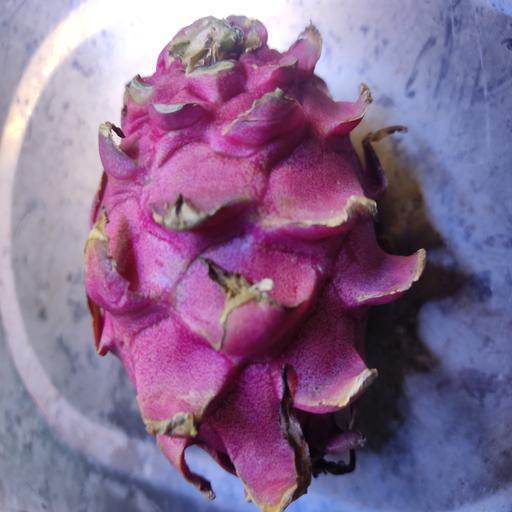
Crop type: Dragon